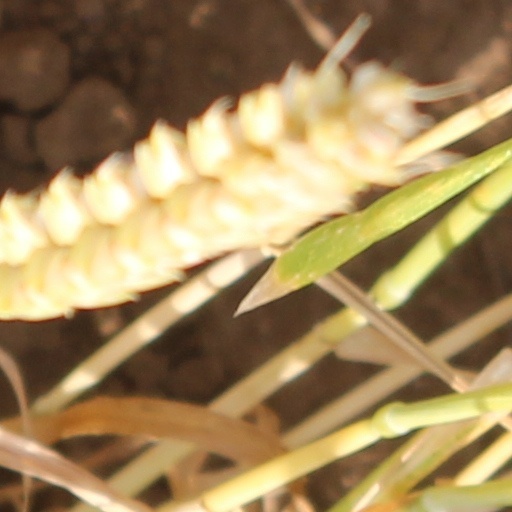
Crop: wheat